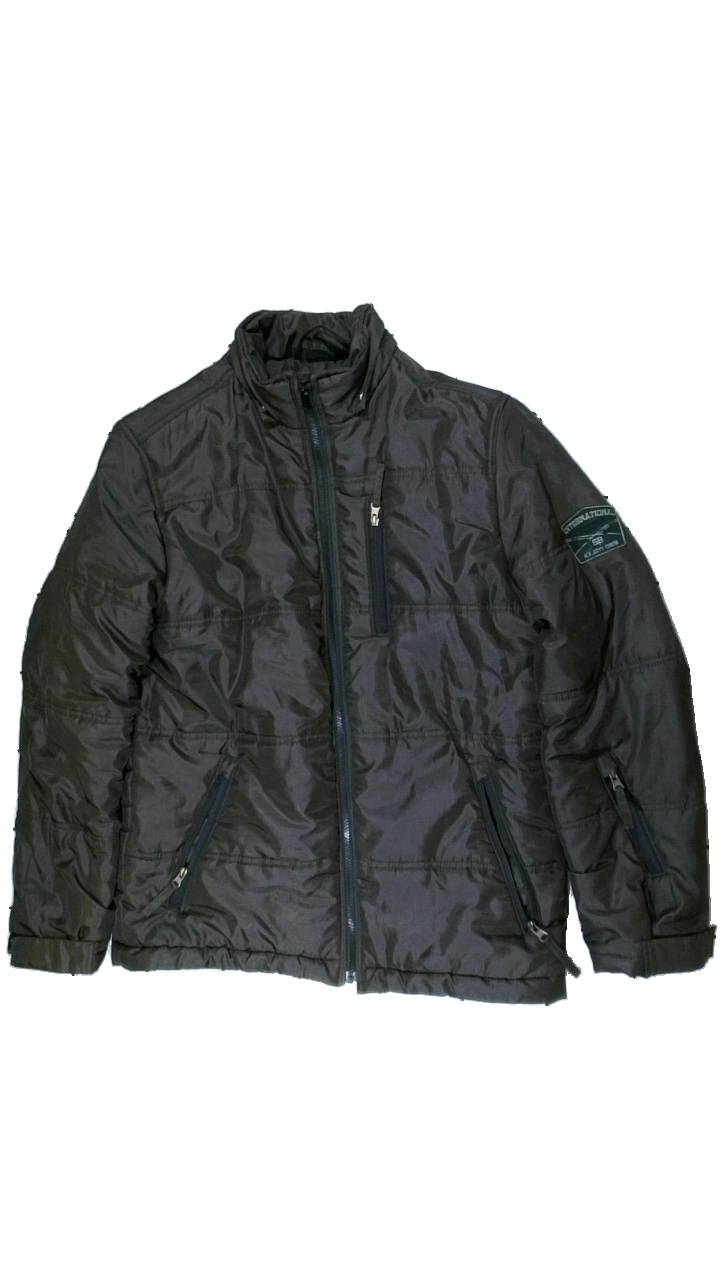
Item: Outerwear (Unisex)
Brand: Livergy
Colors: Green
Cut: Regular
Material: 100% polyester
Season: Autumn
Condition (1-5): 3
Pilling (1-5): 5
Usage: Reuse
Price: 100-150